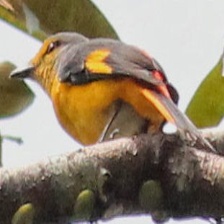
Species: FIERY MINIVET
Scientific name: PERICROCOTUS IGNEUS